Saint-Macaire-du-Bois

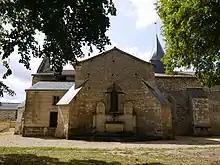
Saint-Macaire-du-Bois église

Saint-Macaire-du-Bois is a commune in the Maine-et-Loire department in western France.